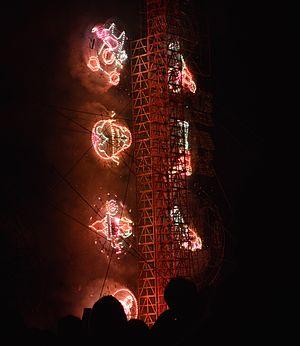
Le Festival national de la pyrotechnie, qui a lieu au Mexique, est un événement annuel pour promouvoir la tradition de production et d'utilisation des feux d'artifice du pays. Elle commence comme une célébration en l'honneur de Jean de Dieu, le saint patron des artificiers, dans la municipalité de Tultepec, dans l'État de Mexico, qui produit environ les trois quarts des feux d'artifice du Mexique. L'événement principal, un défilé de « toritos », des cadres en forme de taureau avec des feux d'artifice, commence au milieu du XIXᵉ siècle. Le festival national moderne existe depuis 1989 et comprend diverses manifestations, y compris des concours de feux d'artifice, mais l'événement principal reste celui des toritos, avec environ 250 courses dans les rues de Tultepec en 2013.